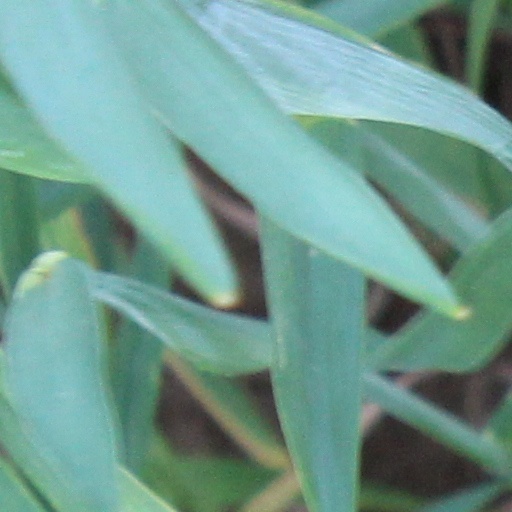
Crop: wheat